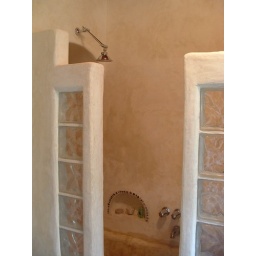
Shower in our previous home. Cement plaster with glass blocks and river rock.